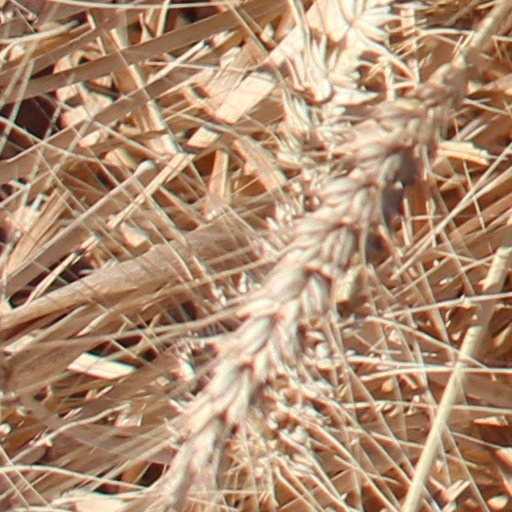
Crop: wheat